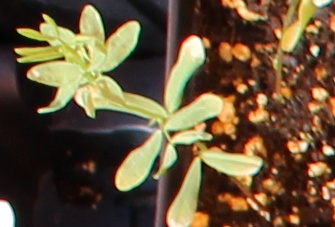
Label: Lentil